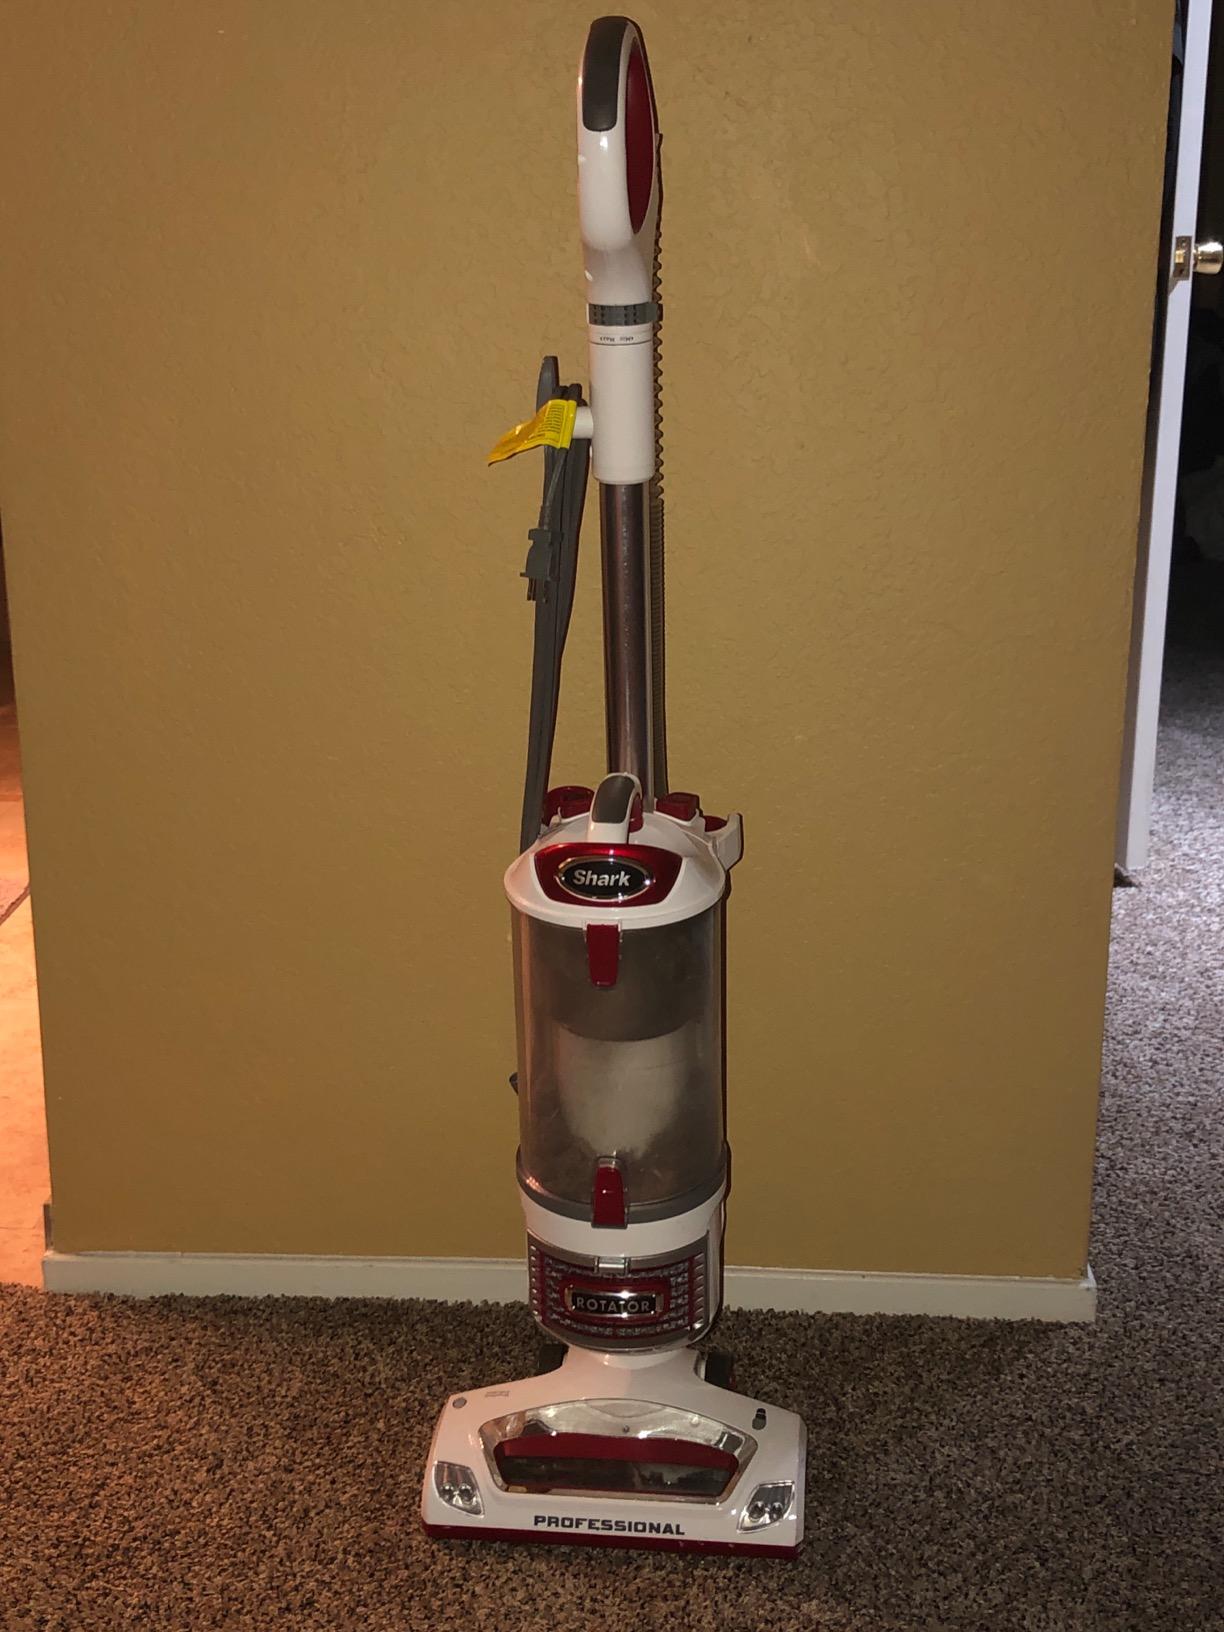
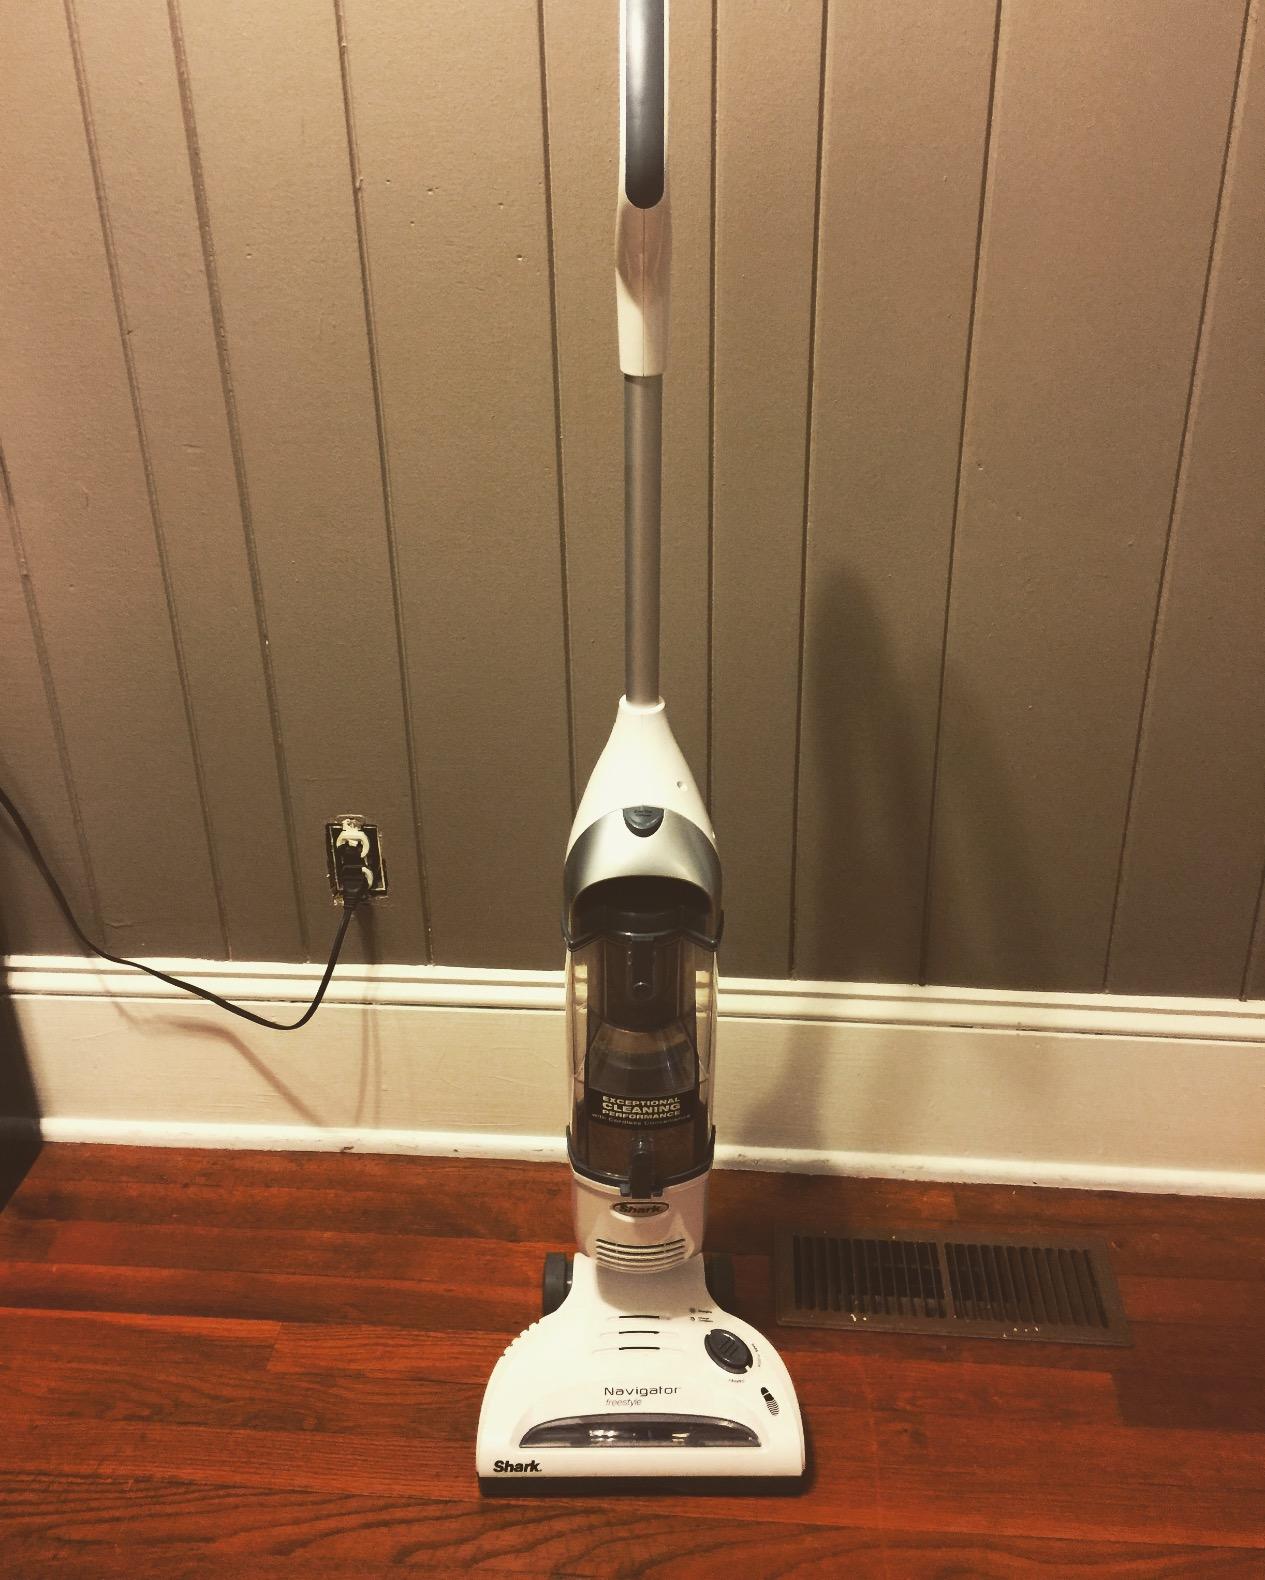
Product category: items_vacuum
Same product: no